Ron Hainsey

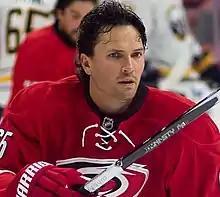
Hainsey with the Hurricanes in 2014.

On September 12, 2013, Hainsey signed a one-year, $2 million contract with the Carolina Hurricanes after the team announced that a defenseman Joni Pitkänen would miss the season due to injury. On June 24, 2014, Hainsey signed a new three-year, $8.5 million contract with the Hurricanes. Hainsey was named an alternate captain of the Hurricanes during the 2015–16 season. He marked his 200th NHL assist against the Pittsburgh Penguins on January 20, 2017.